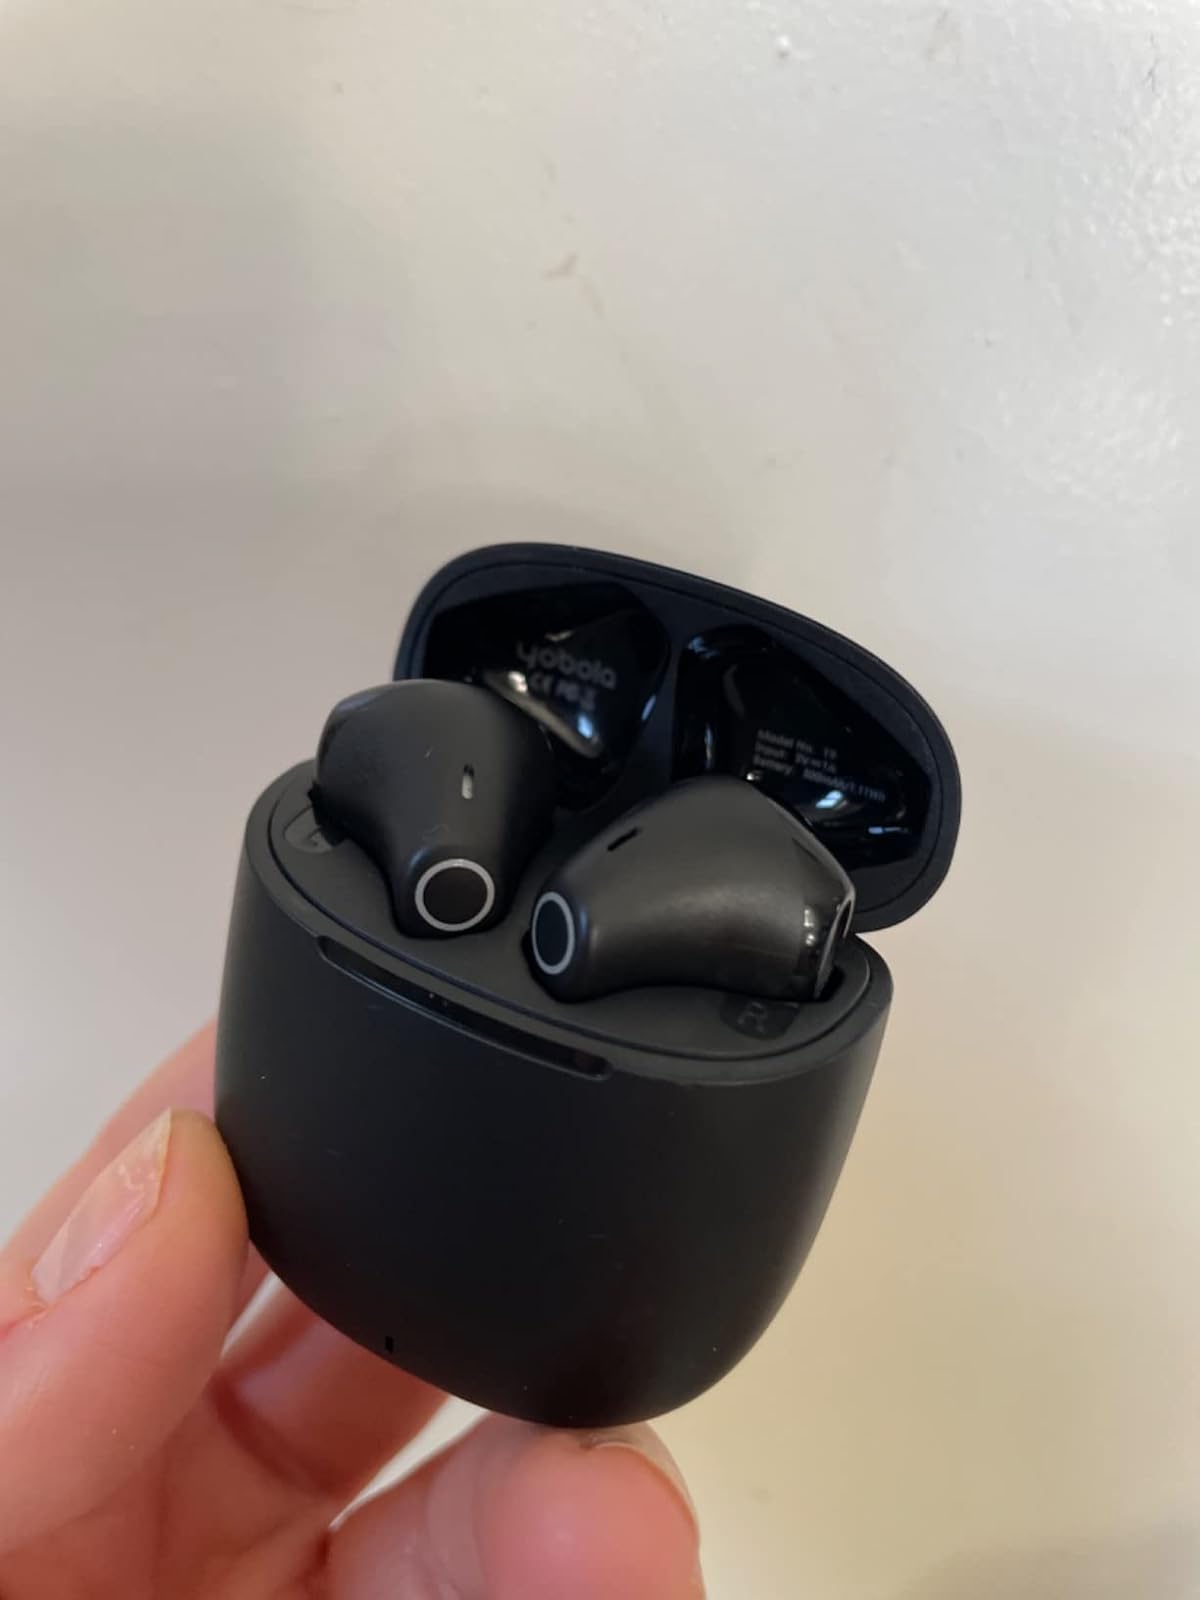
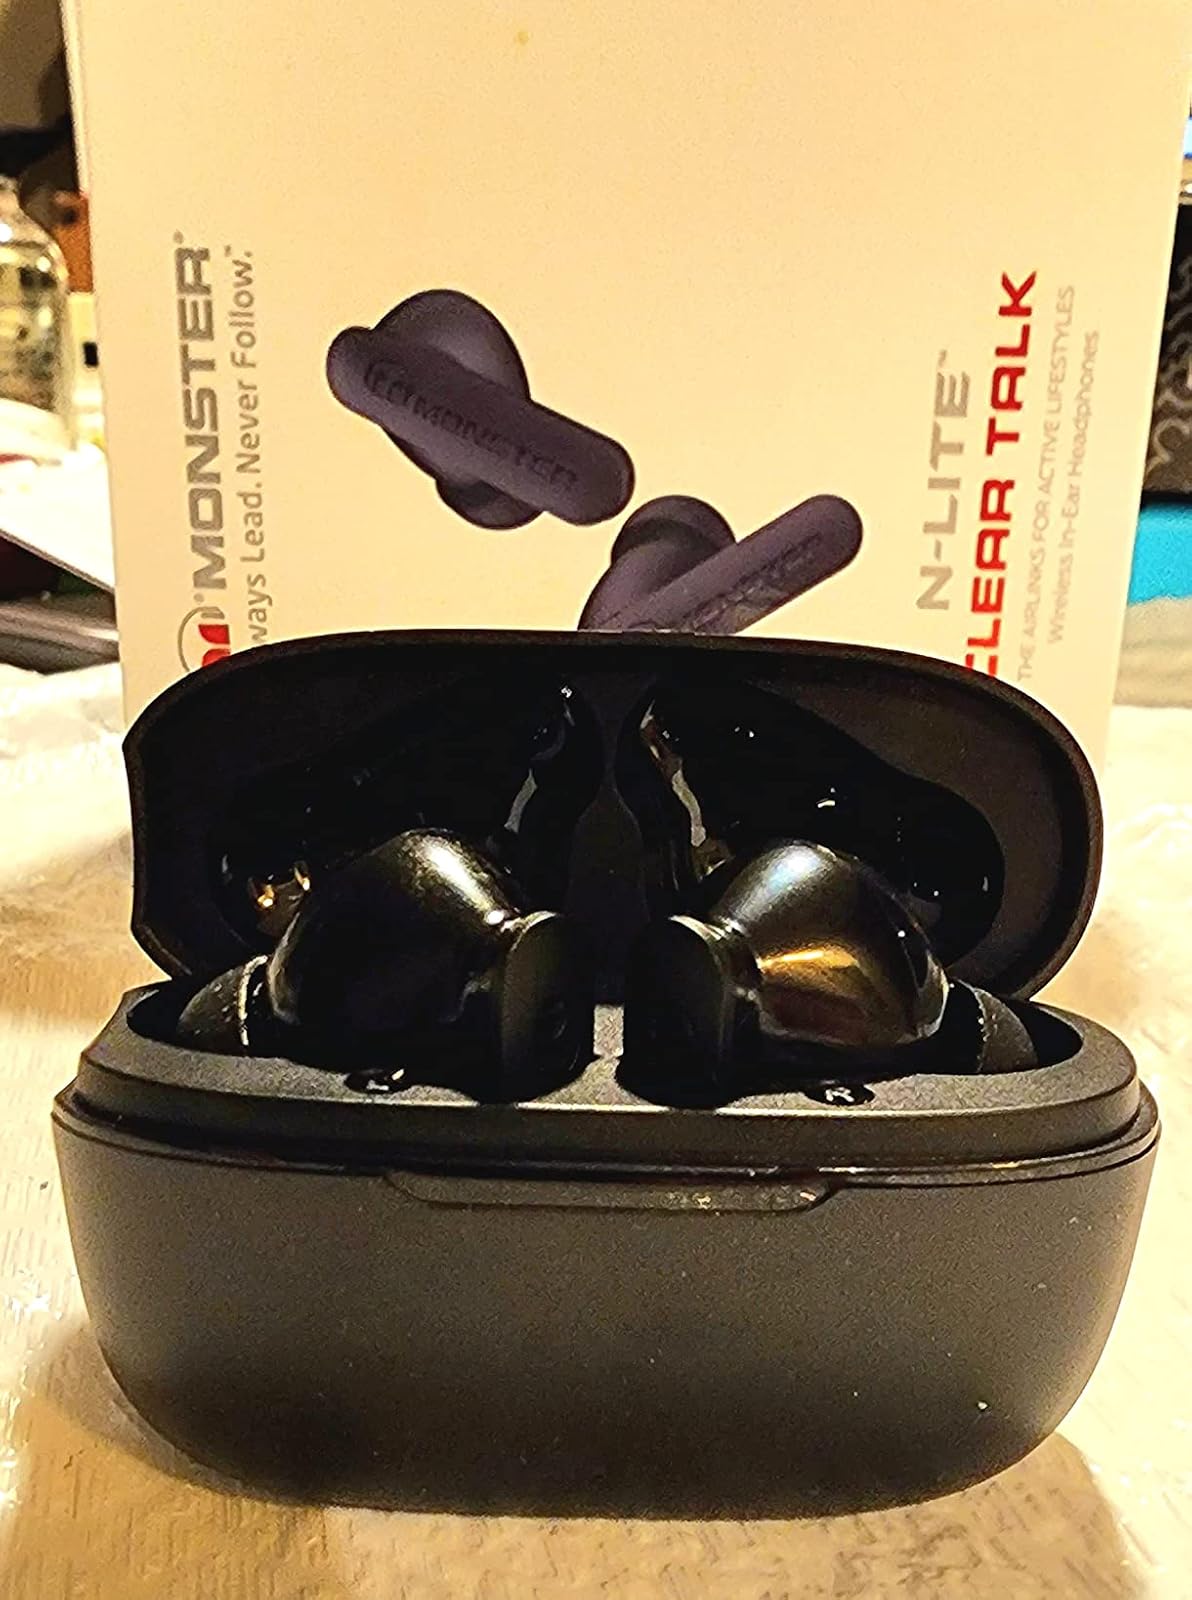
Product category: earbuds
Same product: no